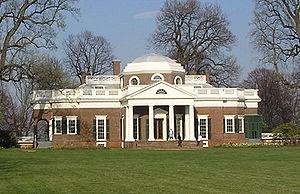
Le palladianisme est un style architectural originaire de Vénétie lancé par l'architecte italien Andrea Palladio à l'époque de la Renaissance ; il s'applique également aux édifices s'en inspirant au milieu du XVIIᵉ siècle. Un renouveau a lieu à partir du XVIIIᵉ siècle ; on emploiera alors l'expression néo-palladianisme, sans qu'on puisse constater une synthèse réelle avec les styles locaux.
Thomas Jefferson, né le 13 avril 1743 à Shadwell et mort le 4 juillet 1826 à Monticello, est un homme d'État américain, troisième président des États-Unis, en fonction de 1801 à 1809. Il est également secrétaire d'État des États-Unis entre 1790 et 1793 et vice-président de 1797 à 1801.
L'architecture aux États-Unis est diverse selon les périodes et les régions et s'est construite dans un premier temps grâce aux apports extérieurs, essentiellement européens, avant de connaitre une forte modernisation et d'influencer le monde entier au XXᵉ siècle, dont l'Europe en retour. Cette architecture est marquée par l'éclectisme, car elle puise ses sources principalement dans les différents styles historiques de l'architecture européenne, mais aussi par un gigantisme nouveau, symbole de la puissance économique atteinte par le pays, ainsi que par une certaine avance technologique relativement à son époque.
La Virginie, officiellement le Commonwealth de Virginie est un État des États-Unis. Il s'agit de l'un des quatre États des États-Unis à porter le titre de Commonwealth. Historiquement rattaché au Sud des États-Unis, sa capitale actuelle est Richmond. Il est limitrophe, au nord, du Maryland et du district de Columbia, au sud, de la Caroline du Nord et du Tennessee, à l'ouest, du Kentucky et de la Virginie-Occidentale, et est bordée à l'est par la baie de Chesapeake et l'océan Atlantique.